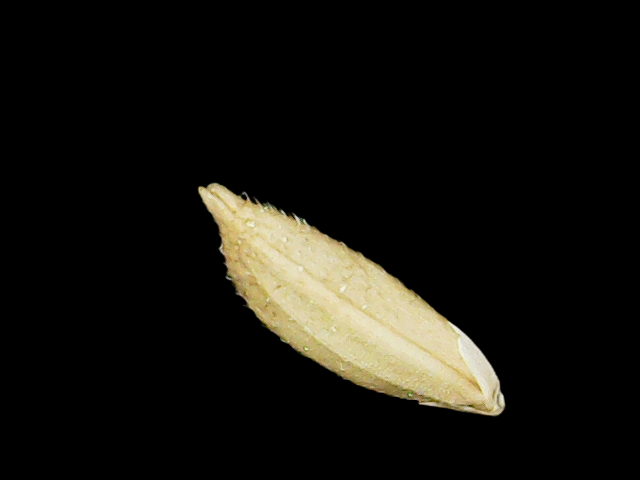
Rice variety: Binadhan12